Victoria Louise-class cruiser

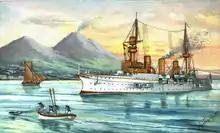
Illustration of overseas, 1901

served with the fleet in home waters for the first seven years of her career. During this time, she was assigned to I Battle Squadron, part of the (Home Fleet), and she took part in routine peacetime training exercises. During some of the fleet maneuvers, she served as the flagship for squadron commanders. She represented Germany during the funeral of Queen Victoria in 1901. The ship was transferred to I Scouting Group, the fleet's reconnaissance unit, in 1903. Later that year, she participated in a cruise to Spain.